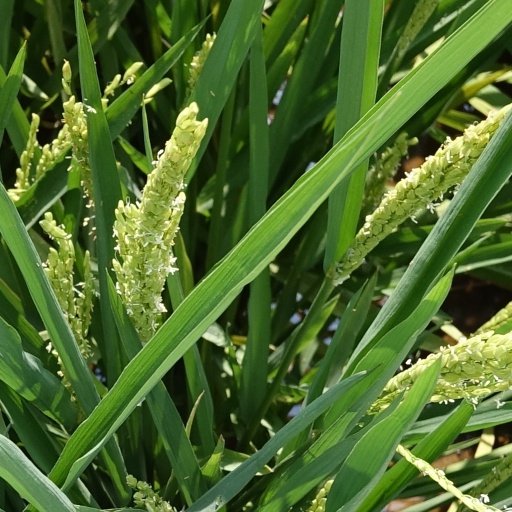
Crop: rice